Jazz, Ltd.

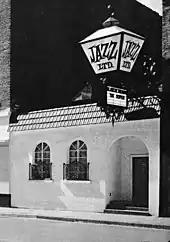
Jazz, Ltd. building 164 E. Grand Ave., in 1960

This procedure was heretofore unknown to Chicago, for a jazz spot." "We are making money and pleasing hundreds of customers weekly." One small spotlight shone on the bandstand that was situated just a foot from the tables. There was a small service bar in front. In the front window was Ziblid, a large statue ridiculing women in general. This was also used as part of the logo on Jazz, Ltd. records.